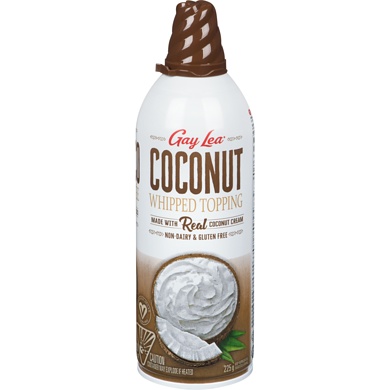
GAY LEA AEROSOL COCONUT WHIP CREAM 225GR
Brand: Mia Food
Category: Food, Beverages & Tobacco > Food Items > Dairy Products > Whipped Cream